RusAir Flight 9605

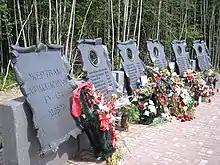
The memorial to the victims erected next to the crash site

By around 01:00 on 21 June, the fire at the crash site was extinguished. Those injured were initially sent to local hospitals, but it was planned to transport them on to Moscow via an Ilyushin Il-76 with doctors and psychologists on board.